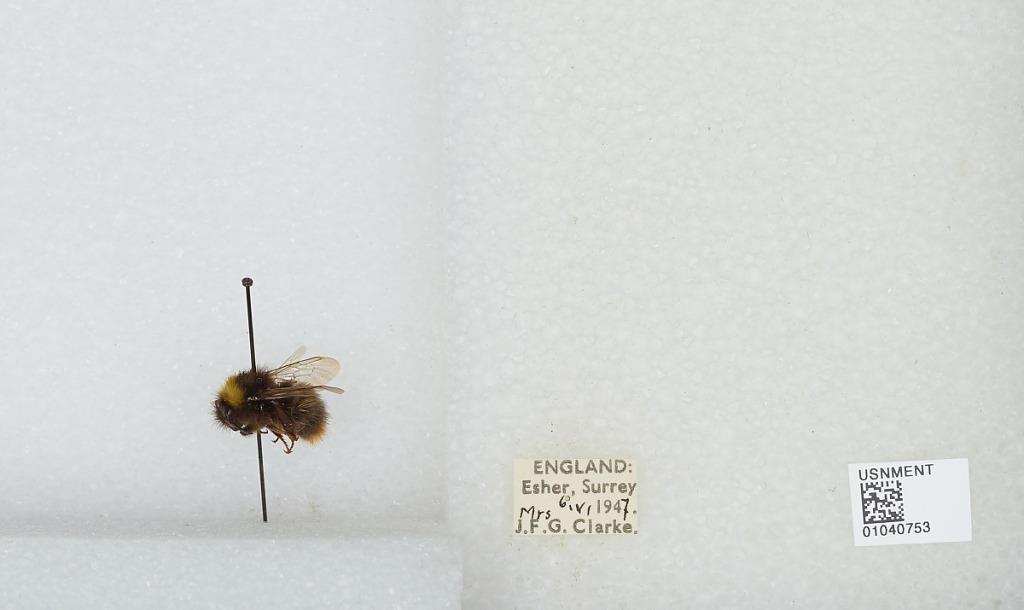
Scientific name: Bombus (Pyrobombus) pratorum (Linnaeus)
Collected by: J. Clarke
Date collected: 1947-6-6
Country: United Kingdom
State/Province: England
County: Surrey
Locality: Esher
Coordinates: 51.3691, -0.365